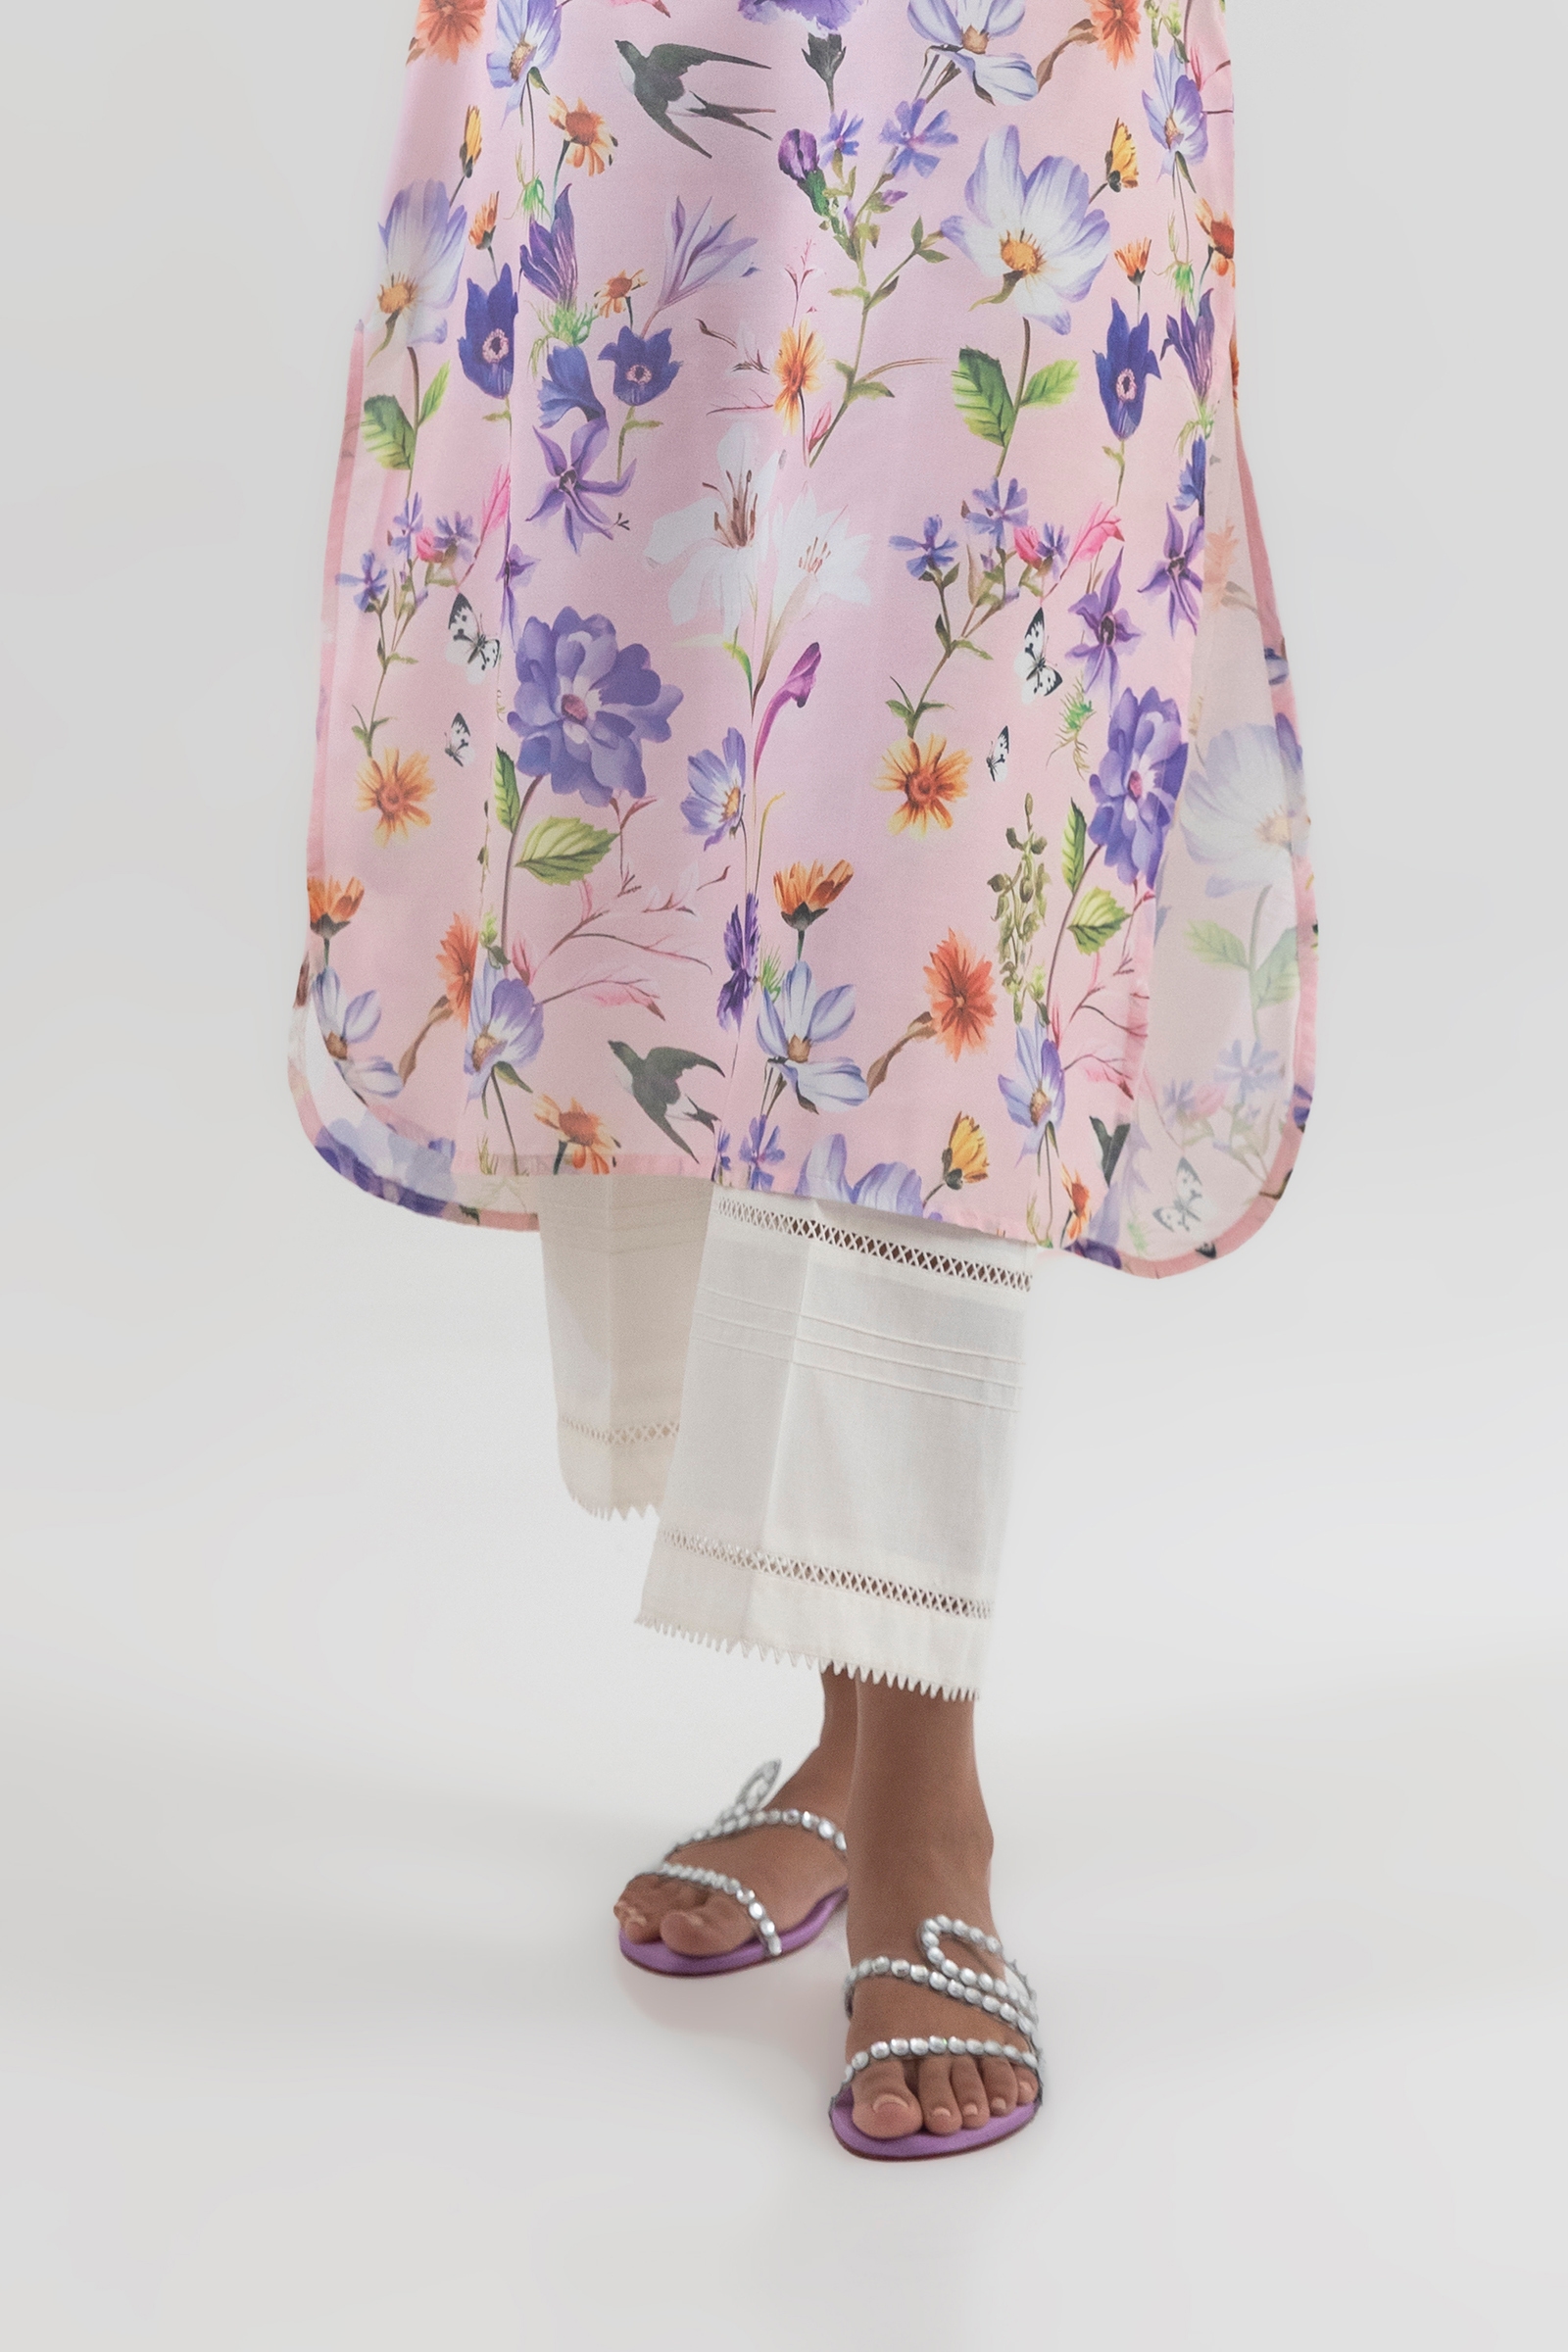
pink multi floral kurta